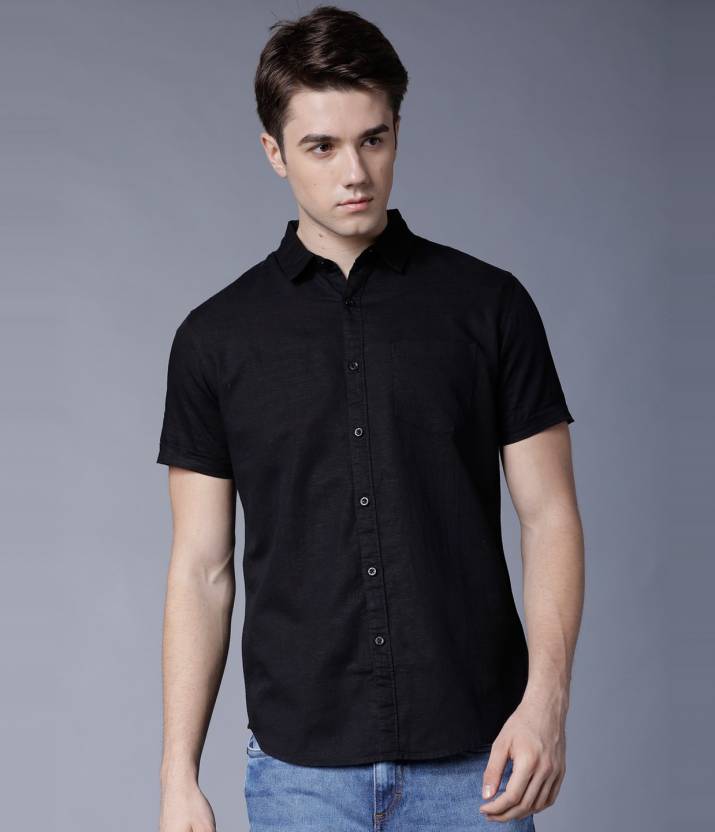
Product: Men Slim Fit Solid Spread Collar Casual Shirt
Price: ₹562
Colors: Black
Pattern: Solid